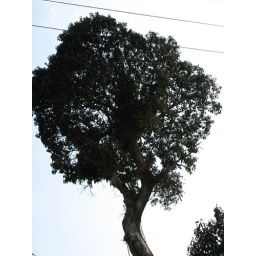
Mango tree near my house